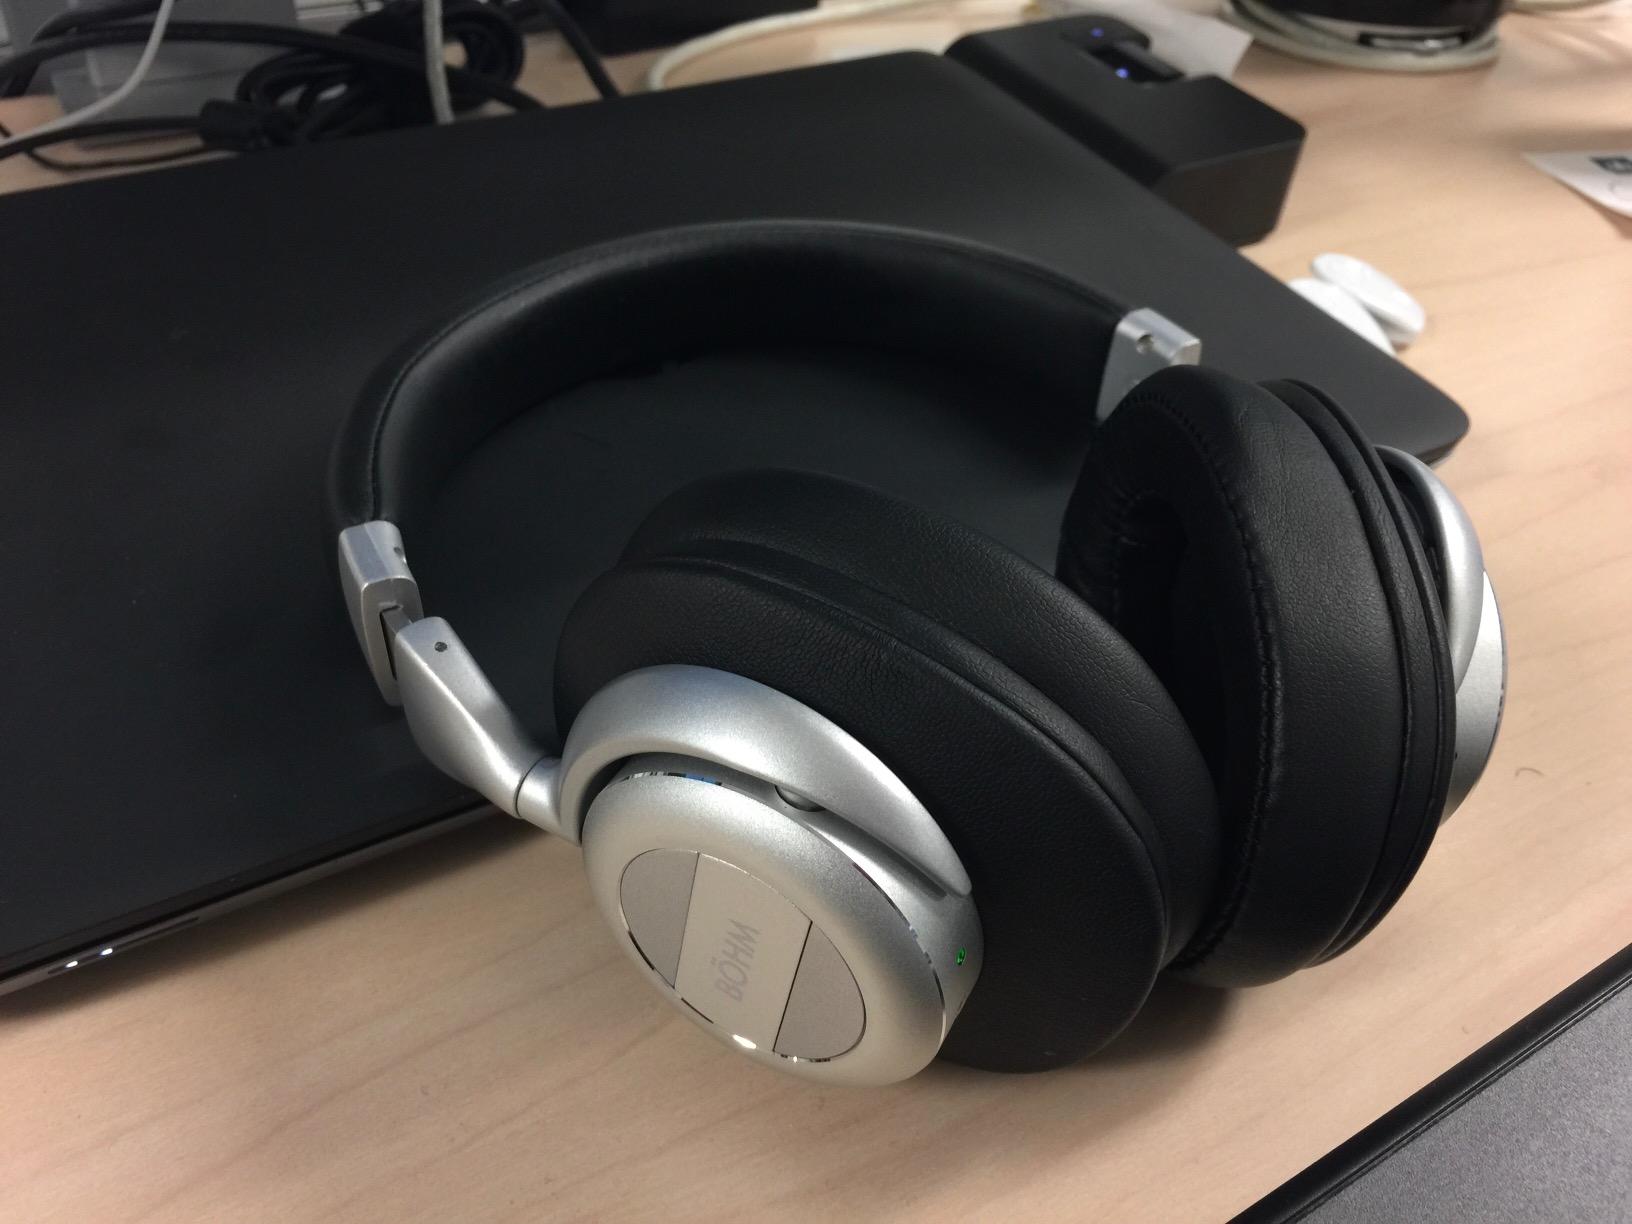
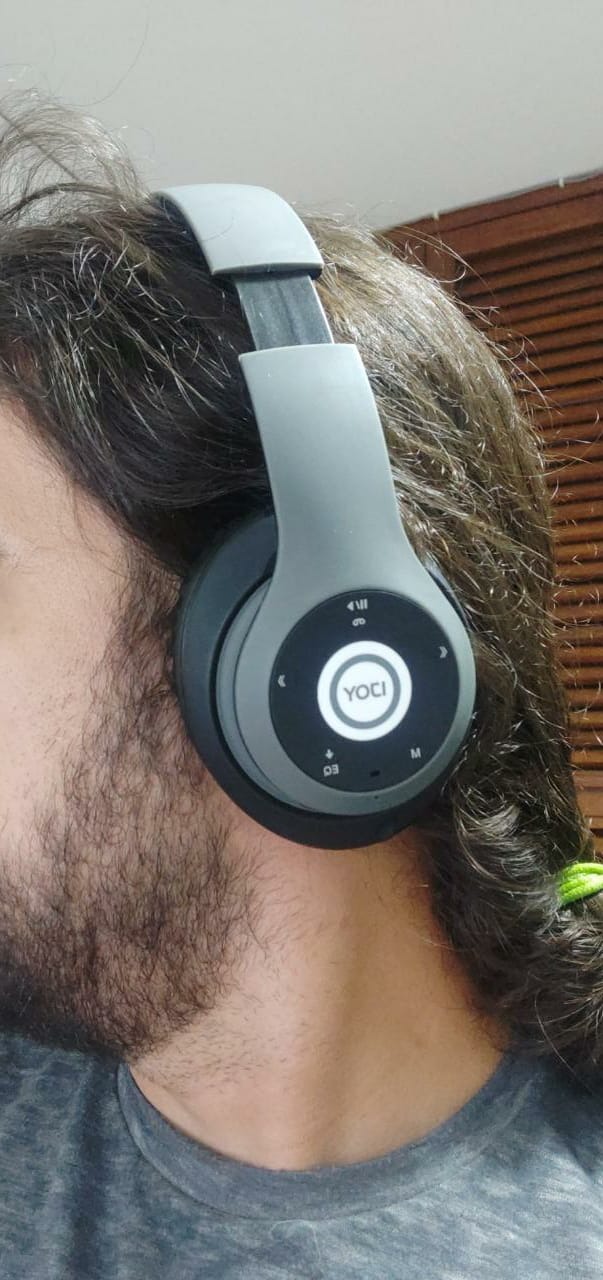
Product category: headphones
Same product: no